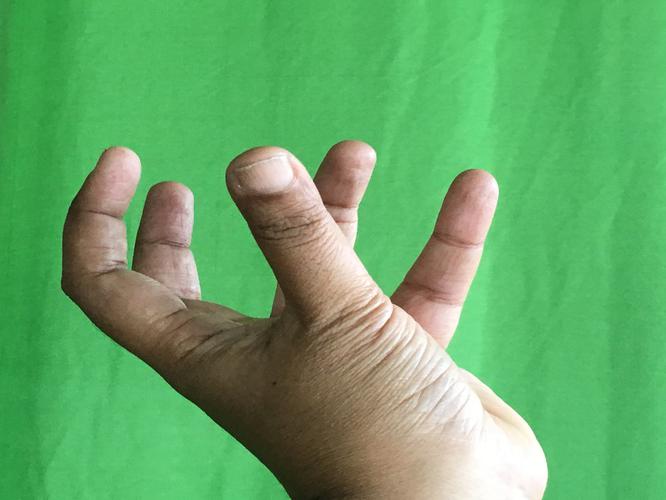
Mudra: Padmakosha
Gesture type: single_hand